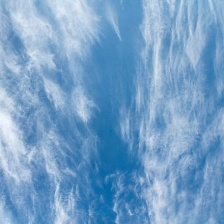
Cloud type: Cirrostratus